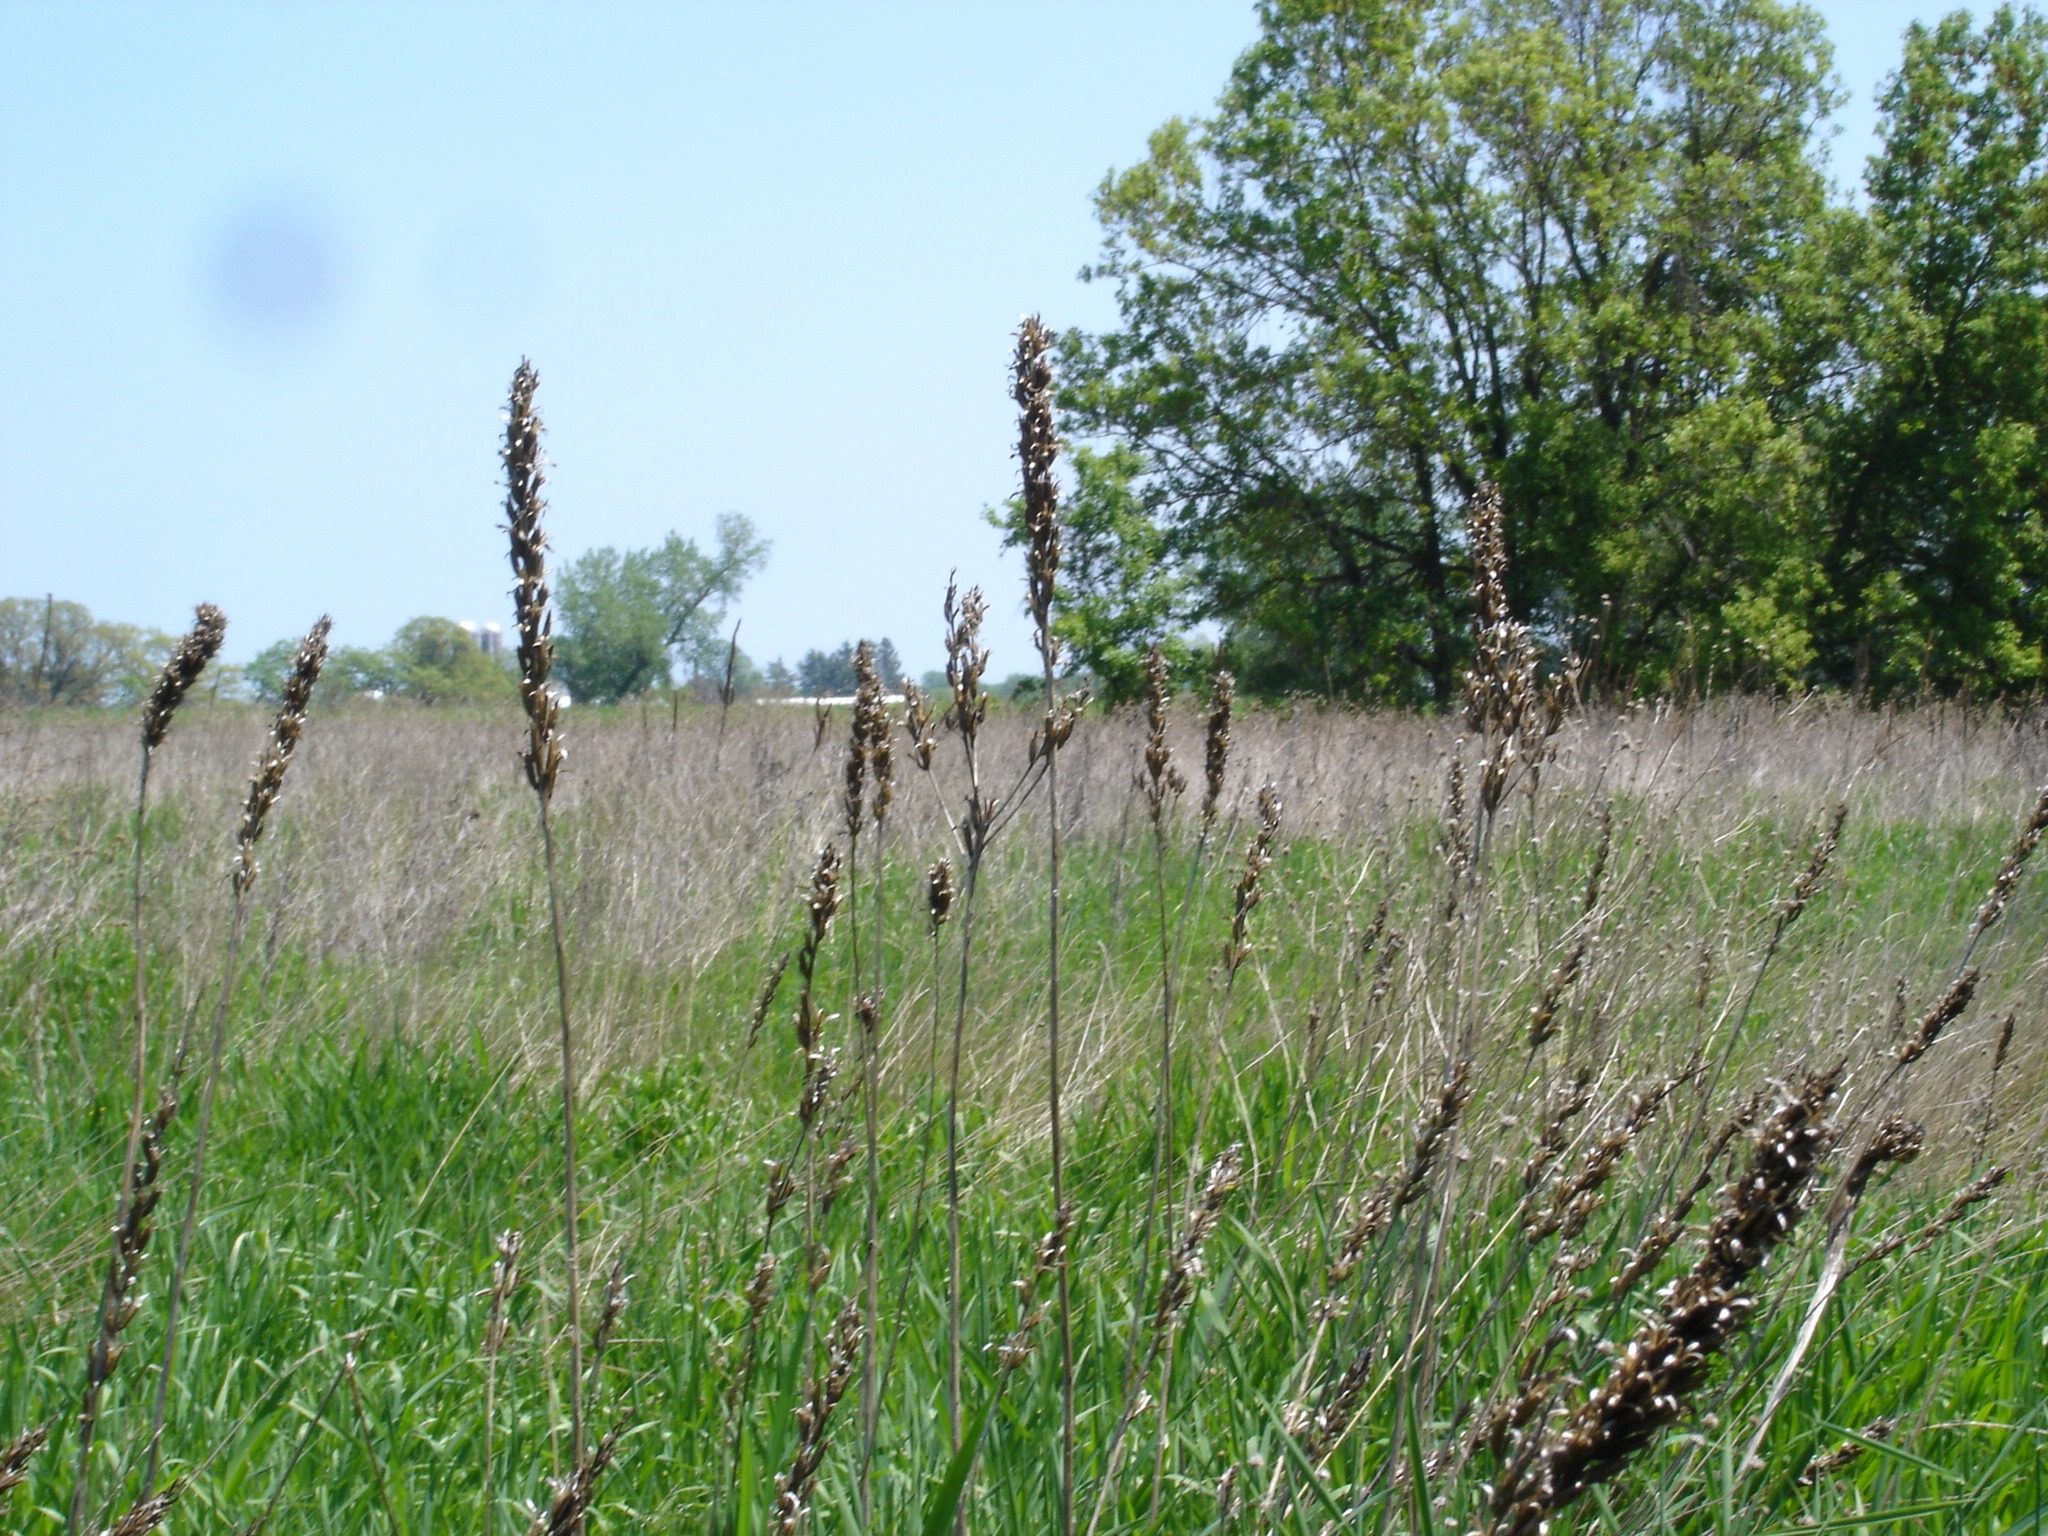
landscape, tree, nature, grass, outdoor, wilderness, plant, field, meadow, prairie, flower, land, wild, environment, crop, scenic, pasture, natural, scenery, soil, agriculture, flora, grassland, shrub, wetland, bog, habitat, ecosystem, flowering plant, open field, biome, wild grasses, natural environment, grass family, land plant, land lot